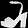
Label: Sandal